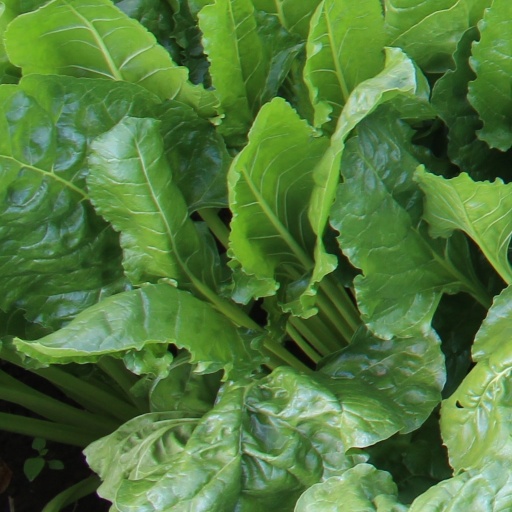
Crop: sugar beet